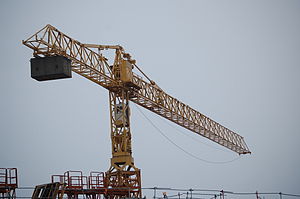
Kontravægt
Beton modvægt på en kran.
En kontravægt eller en modvægt er en eller flere tunge dele, ofte af stål eller beton, der monteres på maskiner for at undgå at de vælter når de løfter tunge emner.